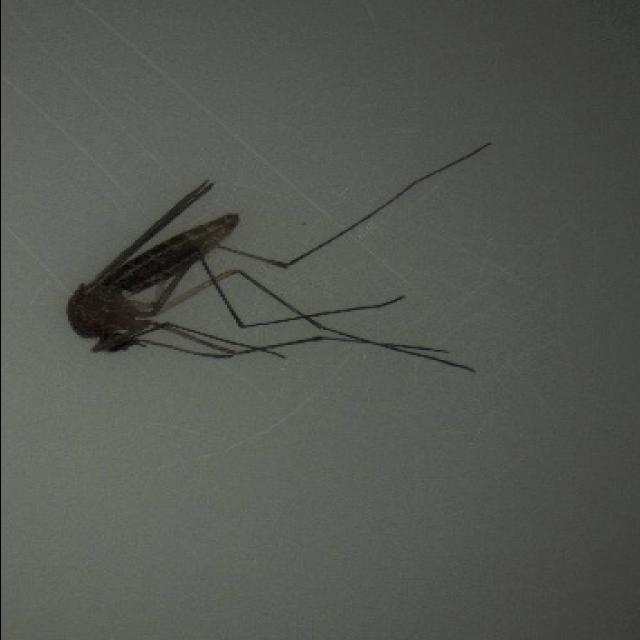
Species: culex_pipiens